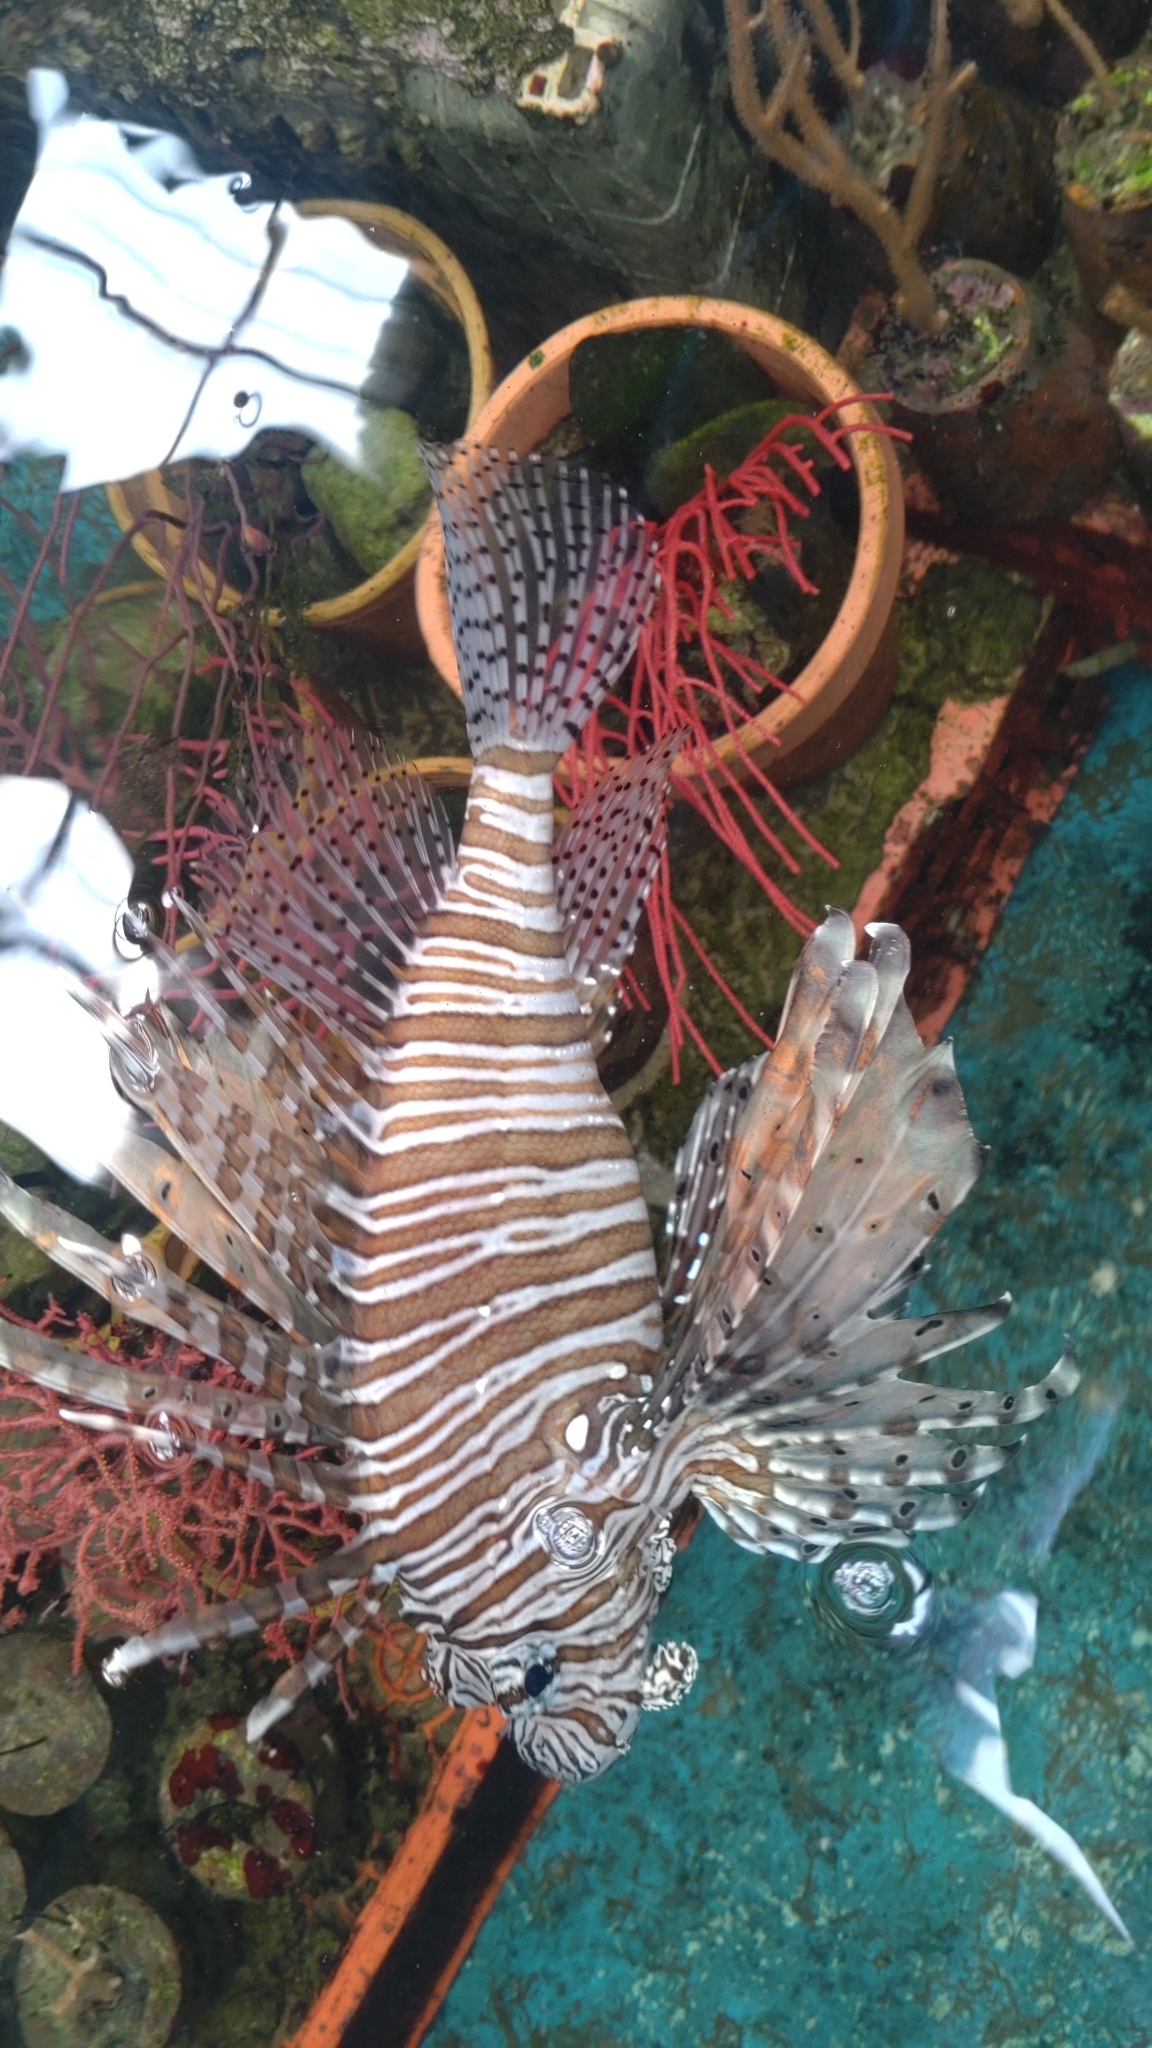
Pterois volitans (Red Lionfish)